Antonio García Gutiérrez

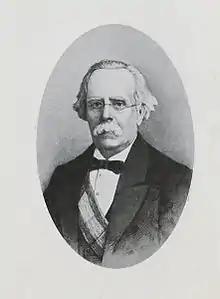

Antonio García Gutiérrez (4 October 1813 – 26 August 1884) was a Spanish Romantic dramatist.